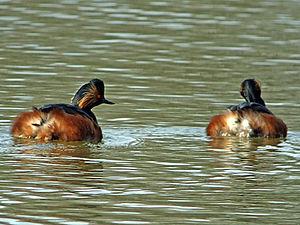
Le Grèbe à cou noir est une espèce d'oiseau de la famille des podicipédidés. C'est le plus sociable de tous les grèbes, mais aussi celui dont la population mondiale est la plus nombreuse.